Personal relationships of Alexander the Great

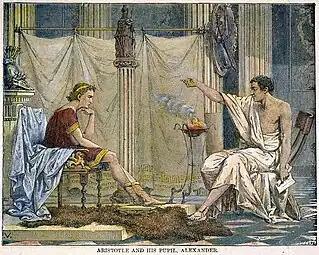
Aristotle teaching young Alexander, engraving by Charles Laplante, c. 1866

Aristotle was the head of the royal academy of Macedon and, in 343 BC, Philip II of Macedon invited him to serve as the tutor for the prince, Alexander. Alexander received inspiration for his eastward conquests, as Aristotle was encouraged to become: "a leader to the Greeks and a despot to the barbarians, to look after the former as after friends and relatives, and to deal with the latter as with beasts or plants". Aristotle held ethnocentric views against Persia, which estranged him and Alexander as the latter adopted a few of the Persian royal customs and clothing. This tension led to ancient rumors that painted Aristotle as a suspect for Alexander’s death, but this rumor spread based on a single claim made six years after Alexander’s passing.